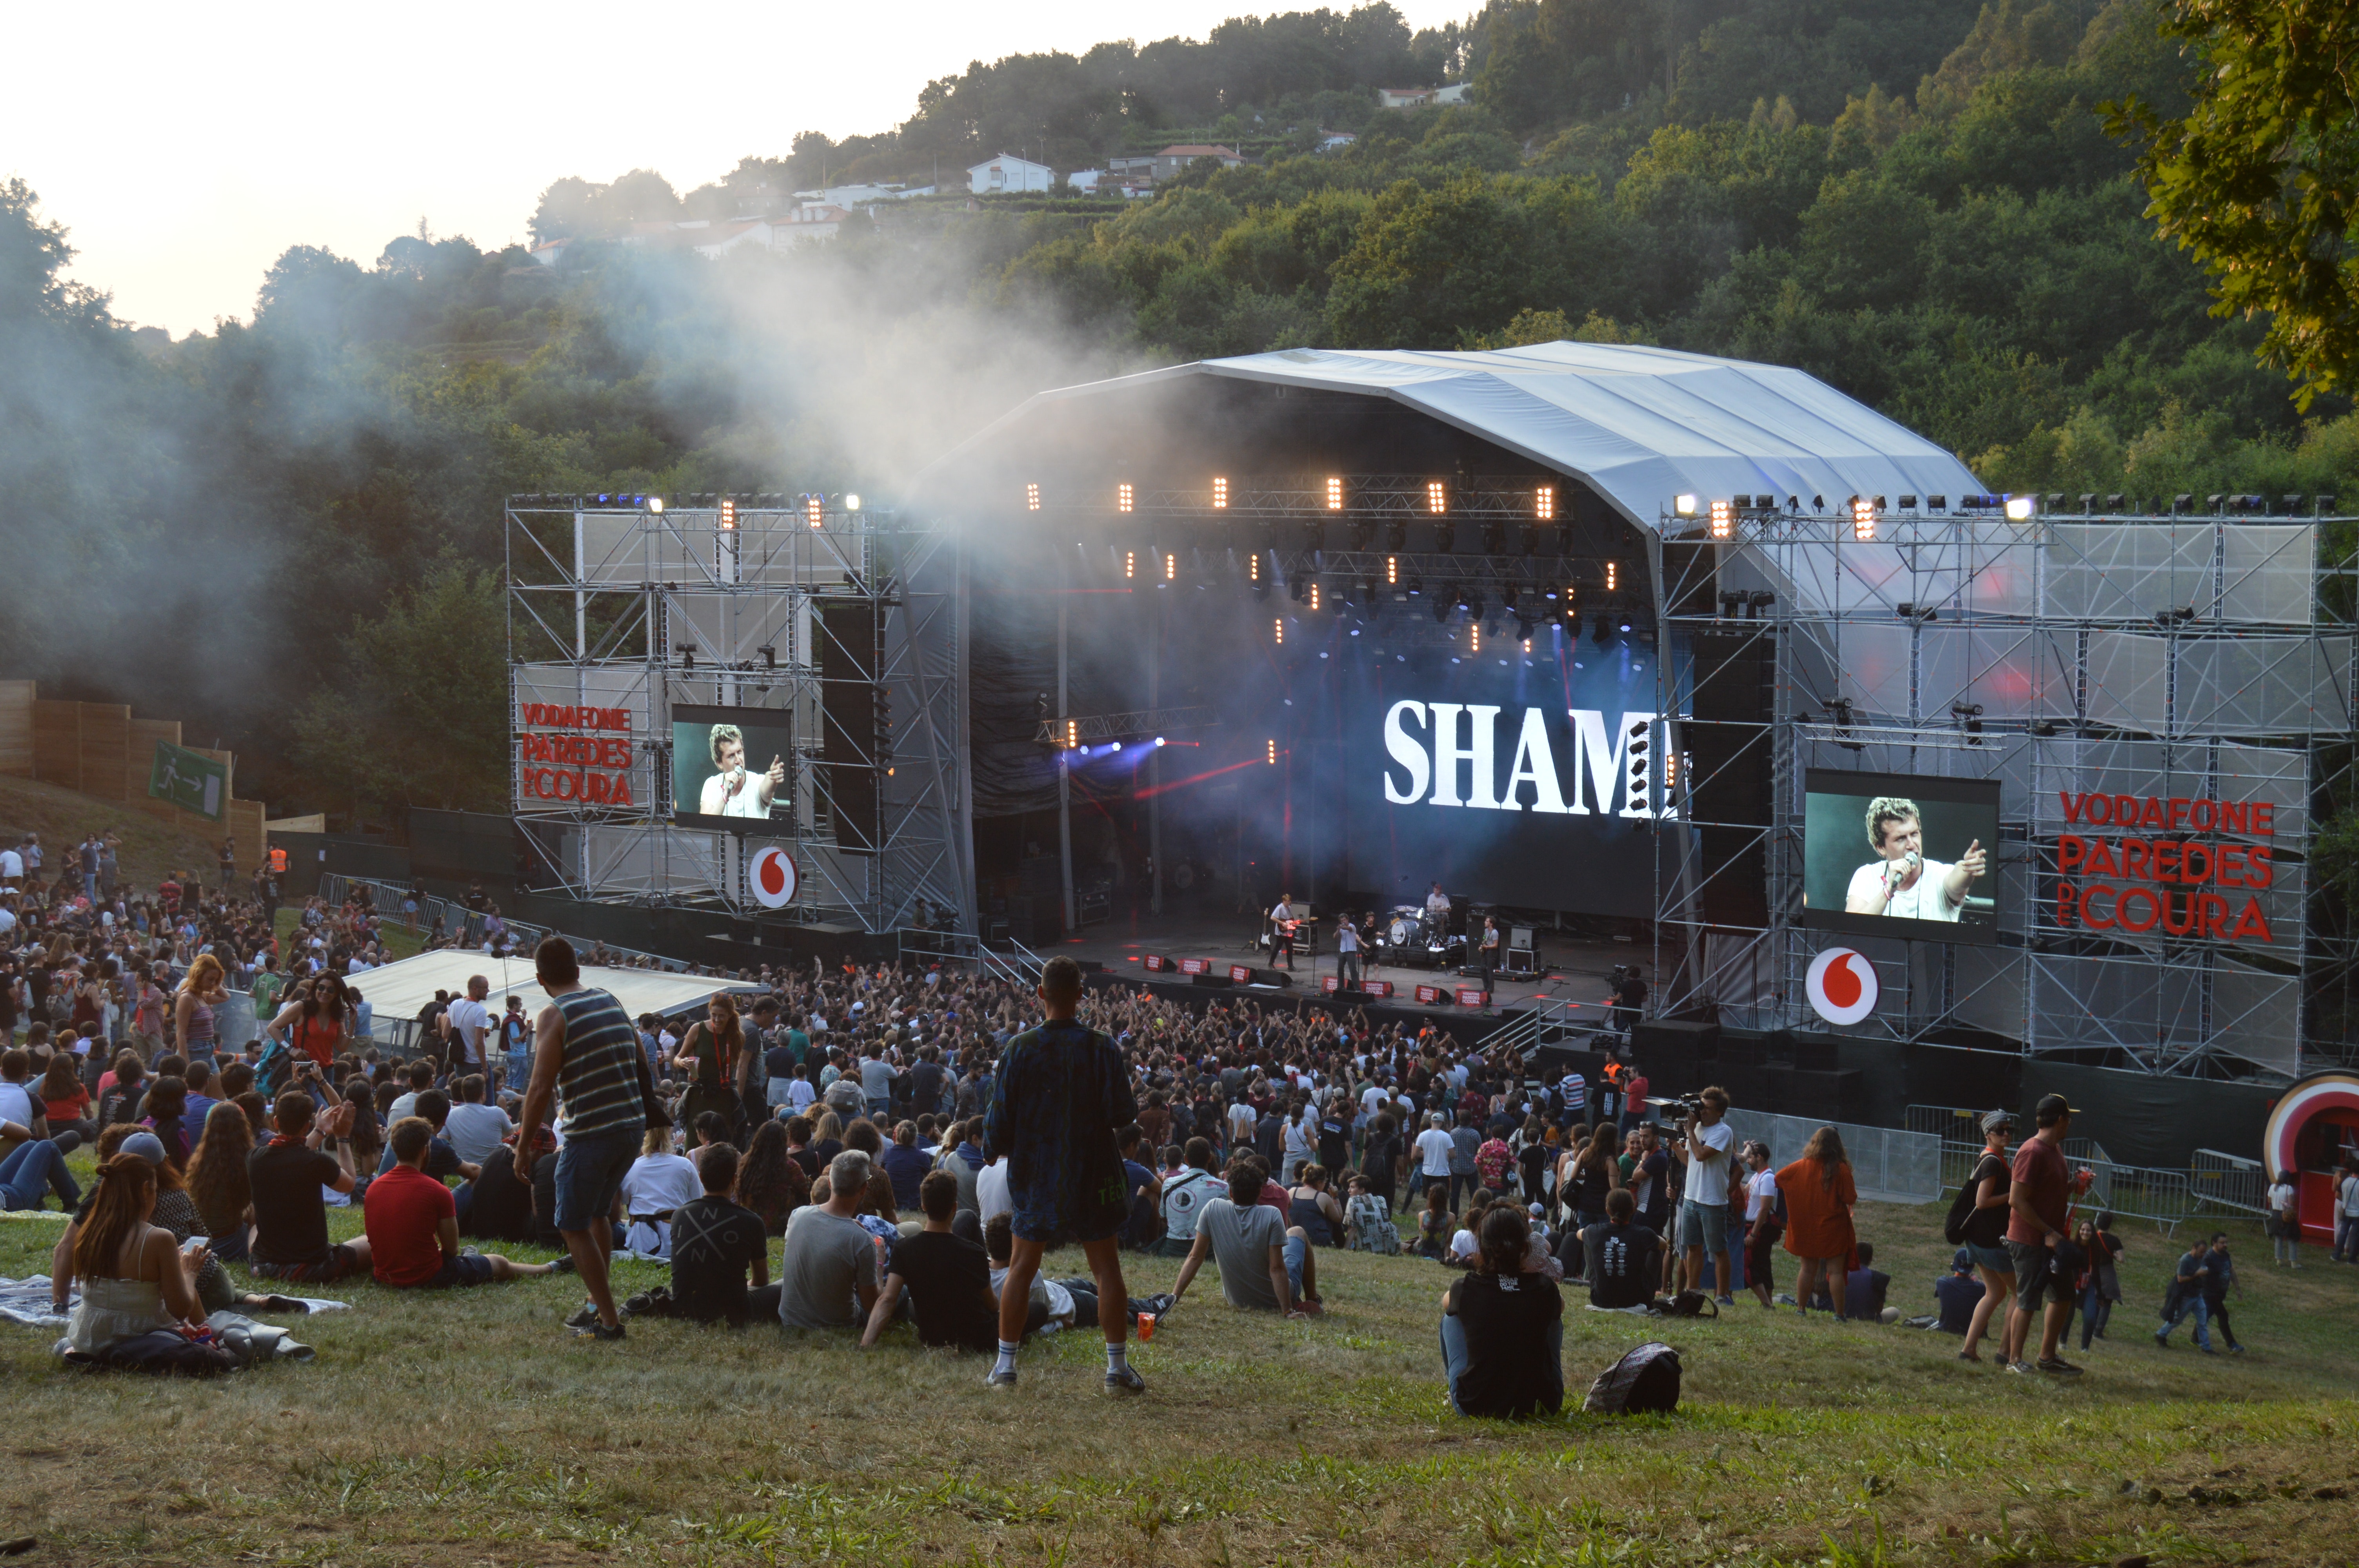
crowd, steam, smoke, event, vehicle, stage, auto part, fan